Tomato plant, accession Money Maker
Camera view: bottom (45 deg); turntable rotation: 270 degrees
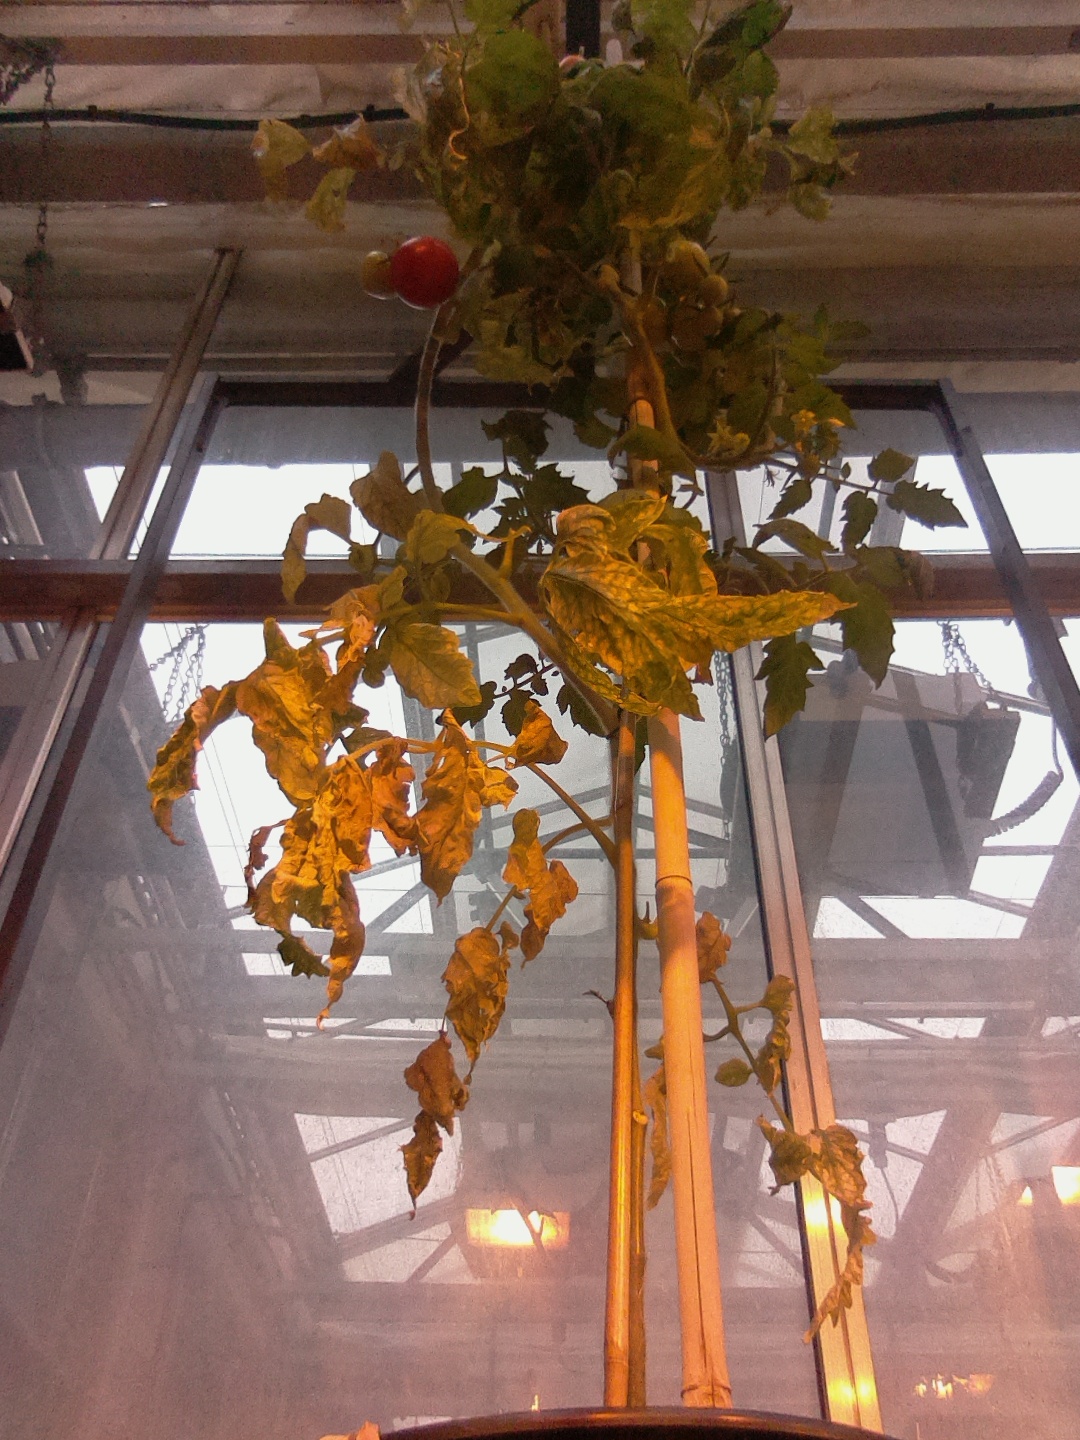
BBCH growth stage 81: 10%-20% of fruits show typical fully ripe color